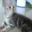
Label: cat